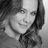
Emotion: neutral